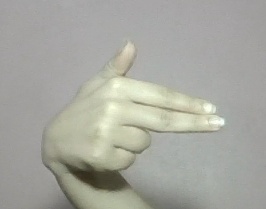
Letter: ghain